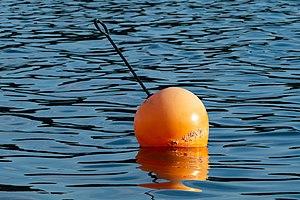
Une bouée est un dispositif flottant sur l'eau, moins dense que celle-ci. La flottaison est obtenue suivant le principe de la poussée d'Archimède, car sa masse est inférieure à celle de son volume équivalent en eau.